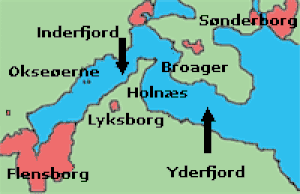
Flensborg Fjord
Kort over Flensborg Fjord
Flensborg Fjord
Flensborg Fjord er Tysklands nordligste og Danmarks sydligste fjord, og derved danner fjorden en del af grænsen mellem Tyskland og Danmark. Fjordens vestlige ende markerer Østersøens vestligste punkt.